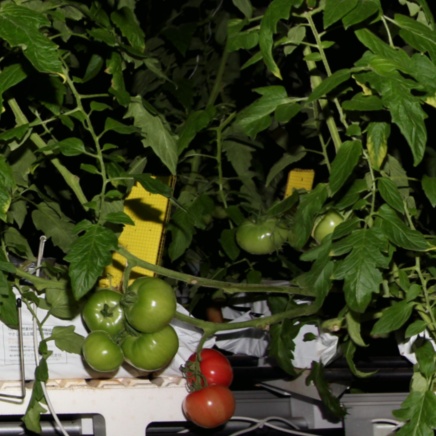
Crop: tomato